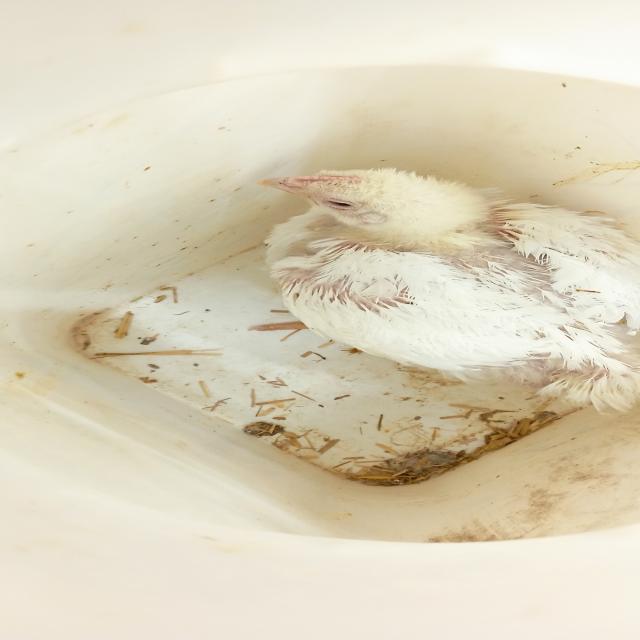
Weight: 1009 g